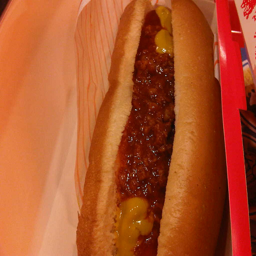
A chili cheese dog sits on a white surface.
a close up of a hot dog in a paper container
A close up of the chili cheese hot dog.
someone having a  chili cheese hot dog for lunch
A chili cheese dog sitting in a red box.